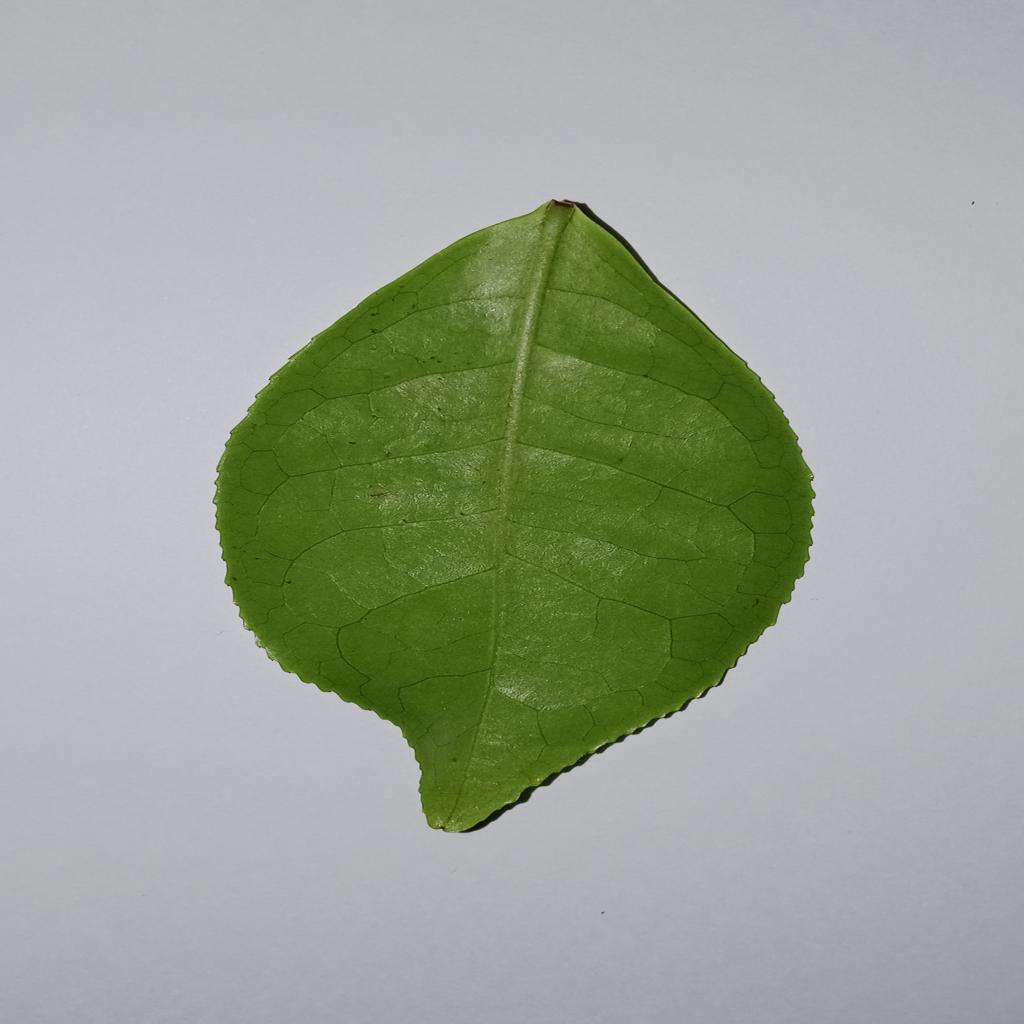
Label: Healthy